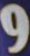
Number: 9